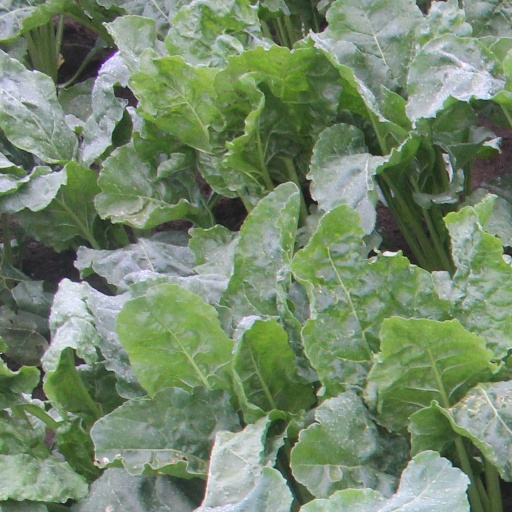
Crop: sugar beet